The Sojourn

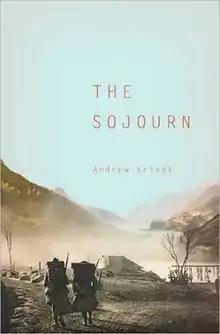
First edition (publ. Bellevue Literary Press)

The Sojourn is a 2011 debut novel by Andrew Krivak which was shortlisted for the National Book Award for Fiction. The novel is a Family Saga which deals with American emigrant to Austria-Hungary, Jozef Vinich who gets dragged into World War I. Multiple reviewers compared the novel favourably to "A Farewell to Arms".